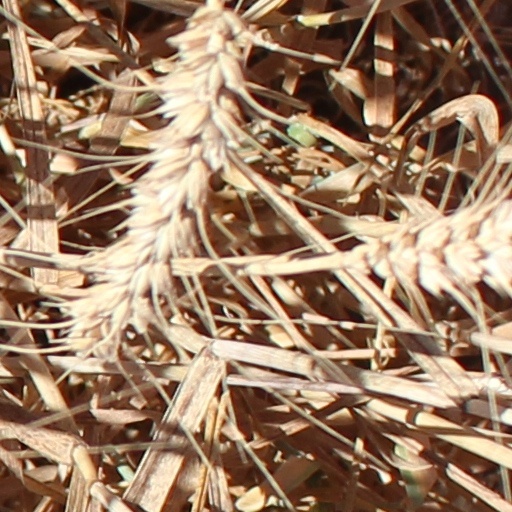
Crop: wheat